Seoul Station (film)

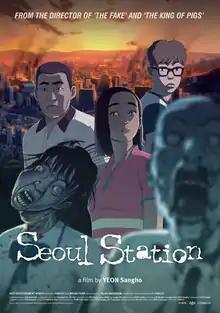
Theatrical release poster

Seoul Station is a South Korean adult animated post-apocalyptic zombie horror film written and directed by Yeon Sang-ho. A second released installment in the "Train to Busan" film series, and a prequel of its eponymous film, the aeni "(South Korean animation)" explores how the zombie epidemic began in South Korea before the latter's events, and revolves around the three main characters; Hye-sun, a young woman and prostitute who is attempting to survive in the world who sees her as disposable, Suk-gyu, her father who searches for his runaway daughter with help from her boyfriend, Ki-woong.